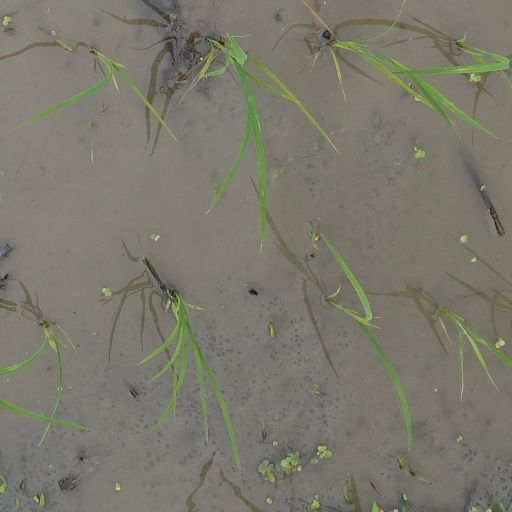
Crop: rice